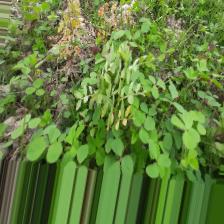
Label: Ascochyta blight